Ittoqqortoormiit

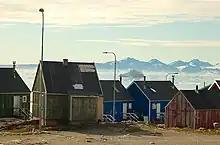
Ittoqqortoormiit houses

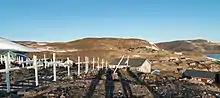
Ittoqqortoormiit Cemetery, 2018

Local hunters have made a living from whale and polar bear hunting for generations, and it remains, up to the present, a significant cultural-economical factor in the area. Meat and by-products play a direct part in the economy of the hunting families. Income is gained by trading these products, but these options are seasonal and variable.